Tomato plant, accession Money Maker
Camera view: tilt-top (135 deg); turntable rotation: 60 degrees
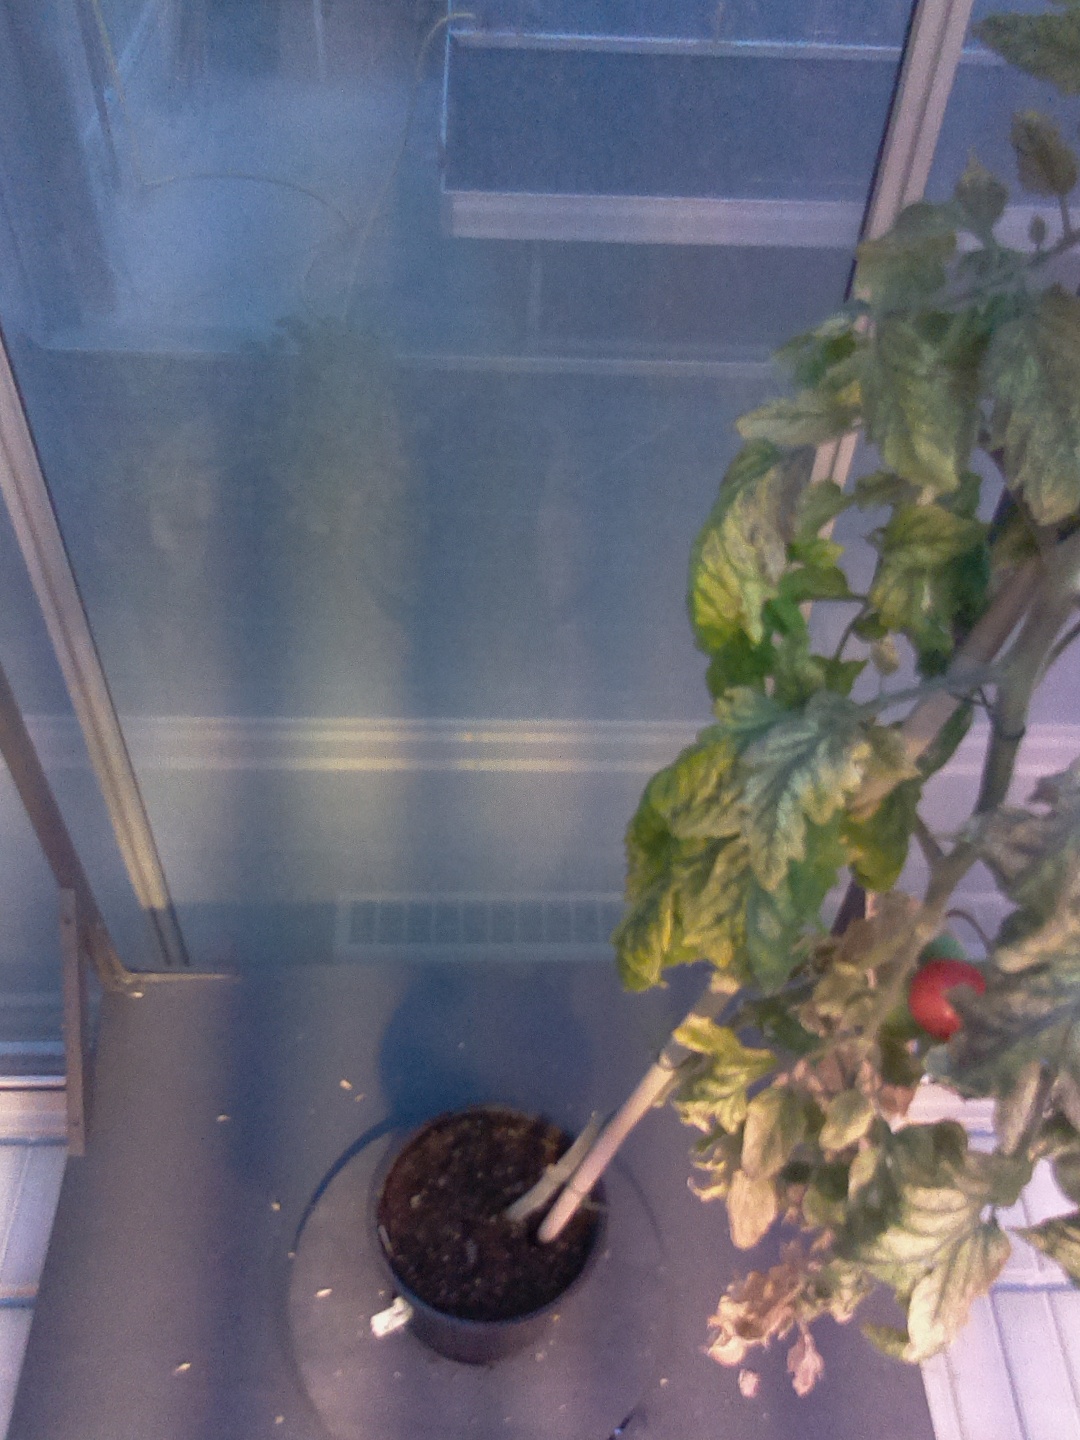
BBCH growth stage 82: 20%-30% of fruits show typical fully ripe color